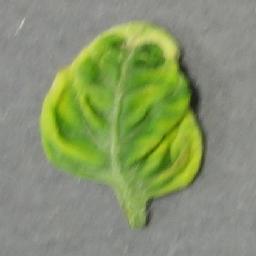
Label: Tomato___Tomato_Yellow_Leaf_Curl_Virus